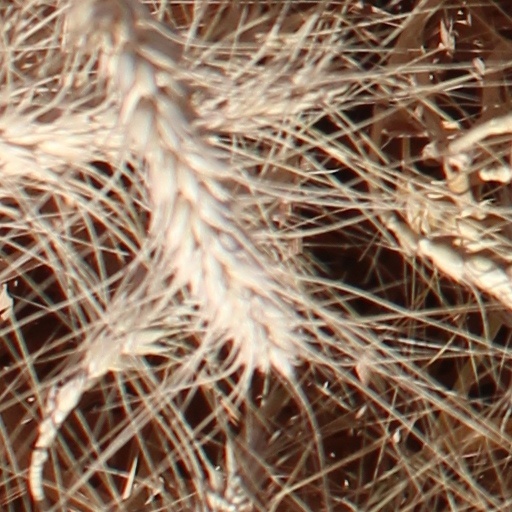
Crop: wheat